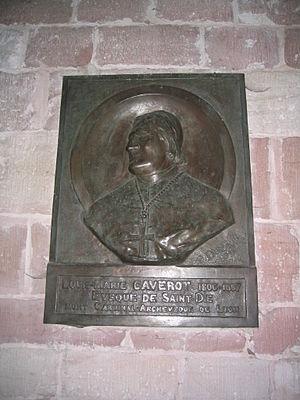
L'Église Notre-Dame de Saint-Dié-des-Vosges est un édifice religieux situé dans la ville de Saint-Dié-des-Vosges, dans les Vosges en région Lorraine.